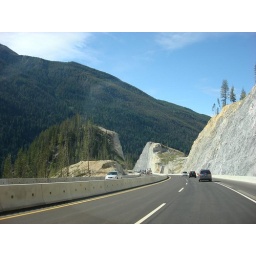
Gap in mountain for new bridge to Golden, BC from the east.